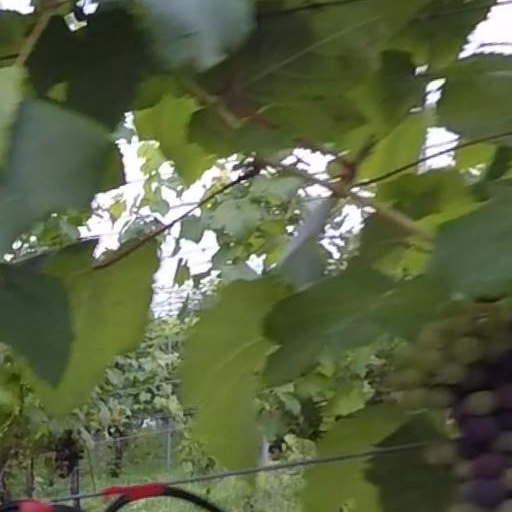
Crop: grape